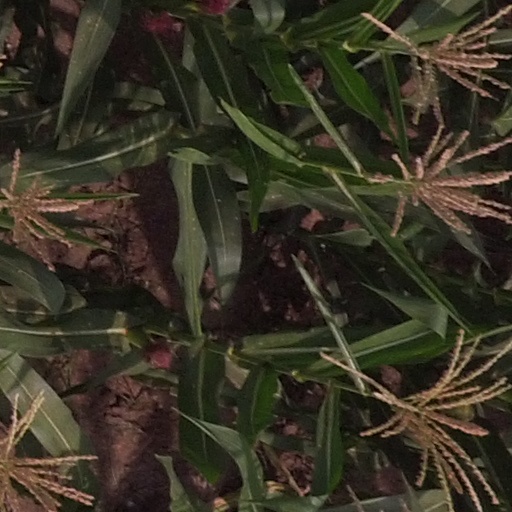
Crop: maize; corn